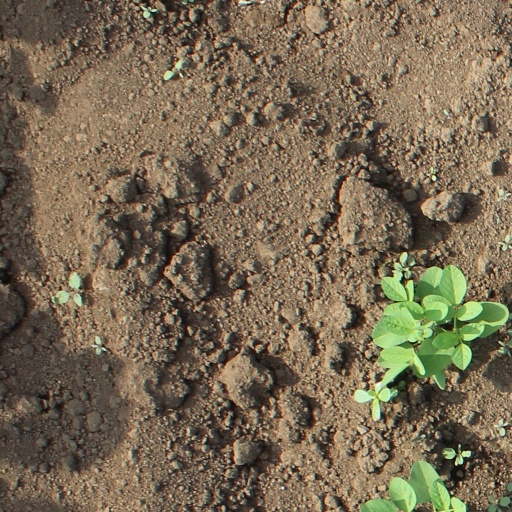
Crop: soybean